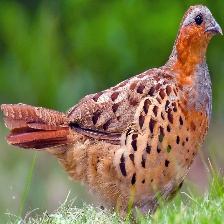
Species: CHINESE BAMBOO PARTRIDGE
Scientific name: BAMBUSICOLA THORACICUS
ImageNet parent category: partridge